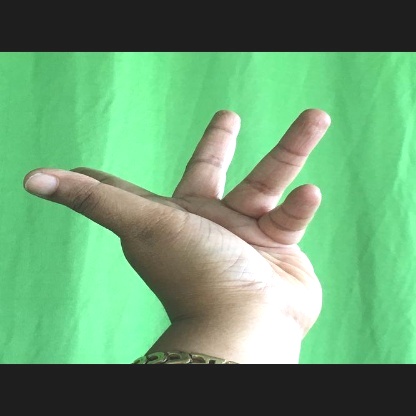
Mudra: Alapadmam